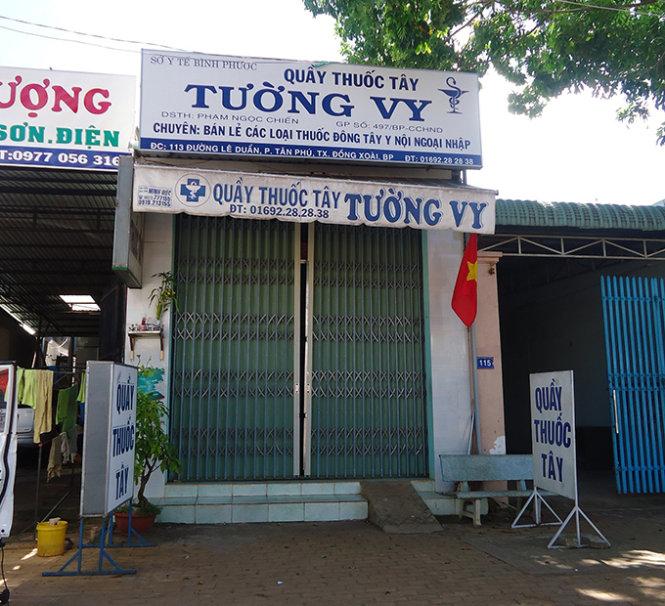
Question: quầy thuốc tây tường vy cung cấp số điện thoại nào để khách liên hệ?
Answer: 01692282838